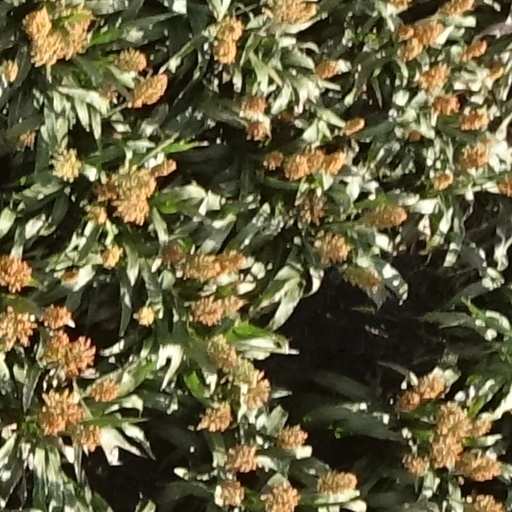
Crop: sorghum